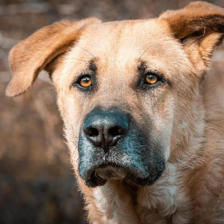
Label: animals